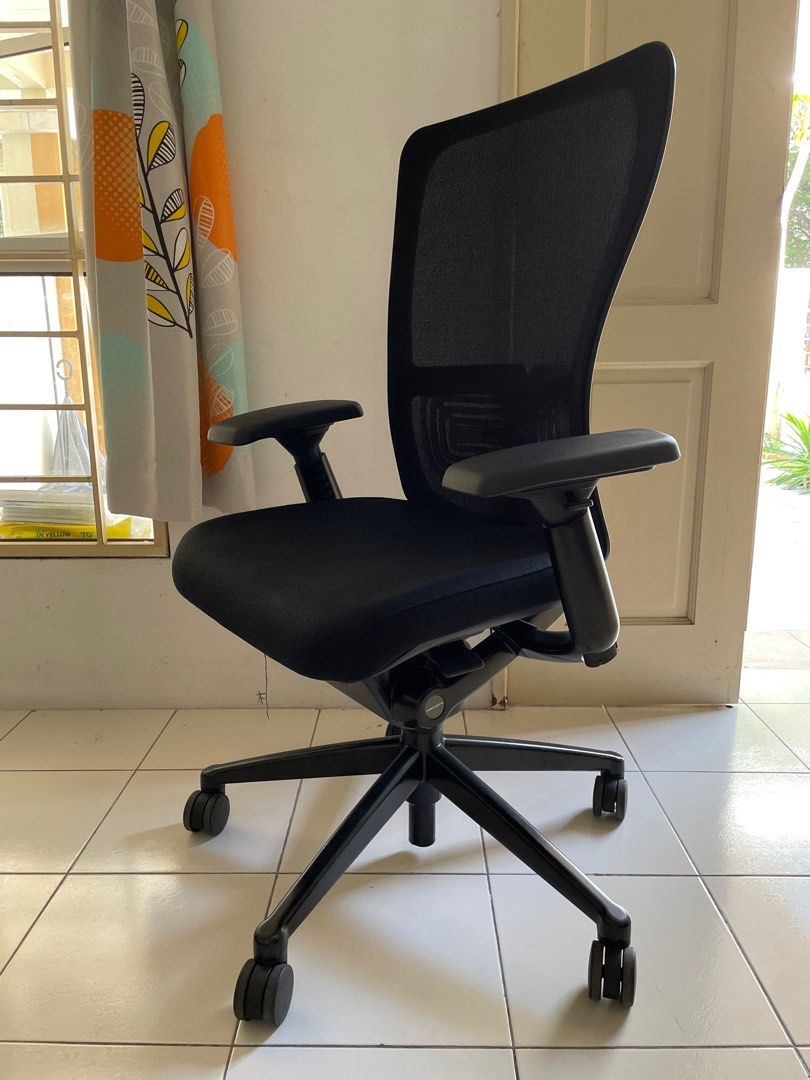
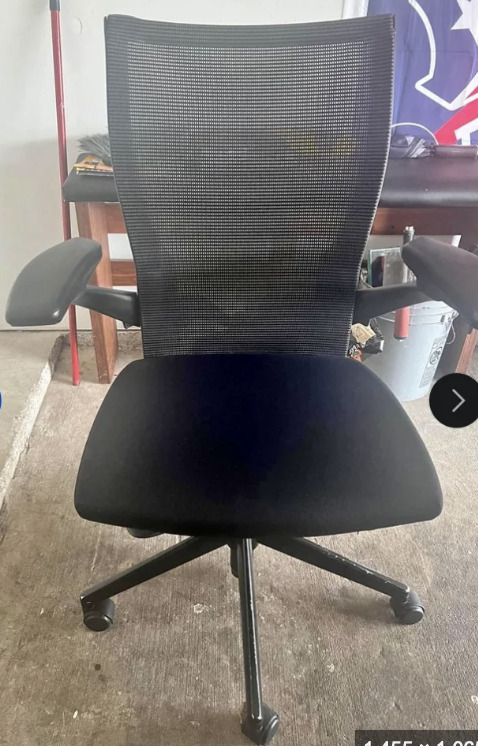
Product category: items_chair
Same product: yes